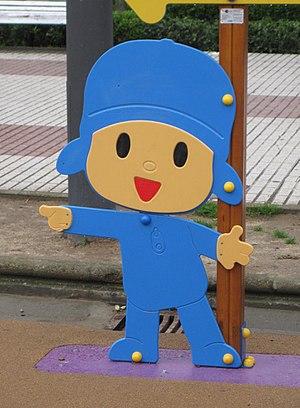
Pocoyo est une série télévisée d'animation espagnole en 104 épisodes de 7 minutes créée par David Cantolla, Guillermo García et Luis Gallego et diffusée en Grande-Bretagne depuis le 12 septembre 2005 sur ITV, en Espagne sur La 2 de TVE et au Canada sur Treehouse TV.